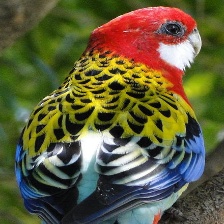
Species: EASTERN ROSELLA
Scientific name: PLATYCERCUS EXIMIUS